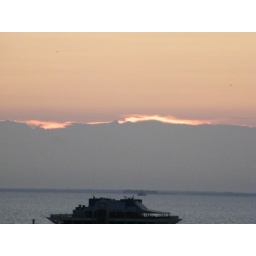
sunlight appears on the tops of the clouds with sailboat and Pier below